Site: brandenburg
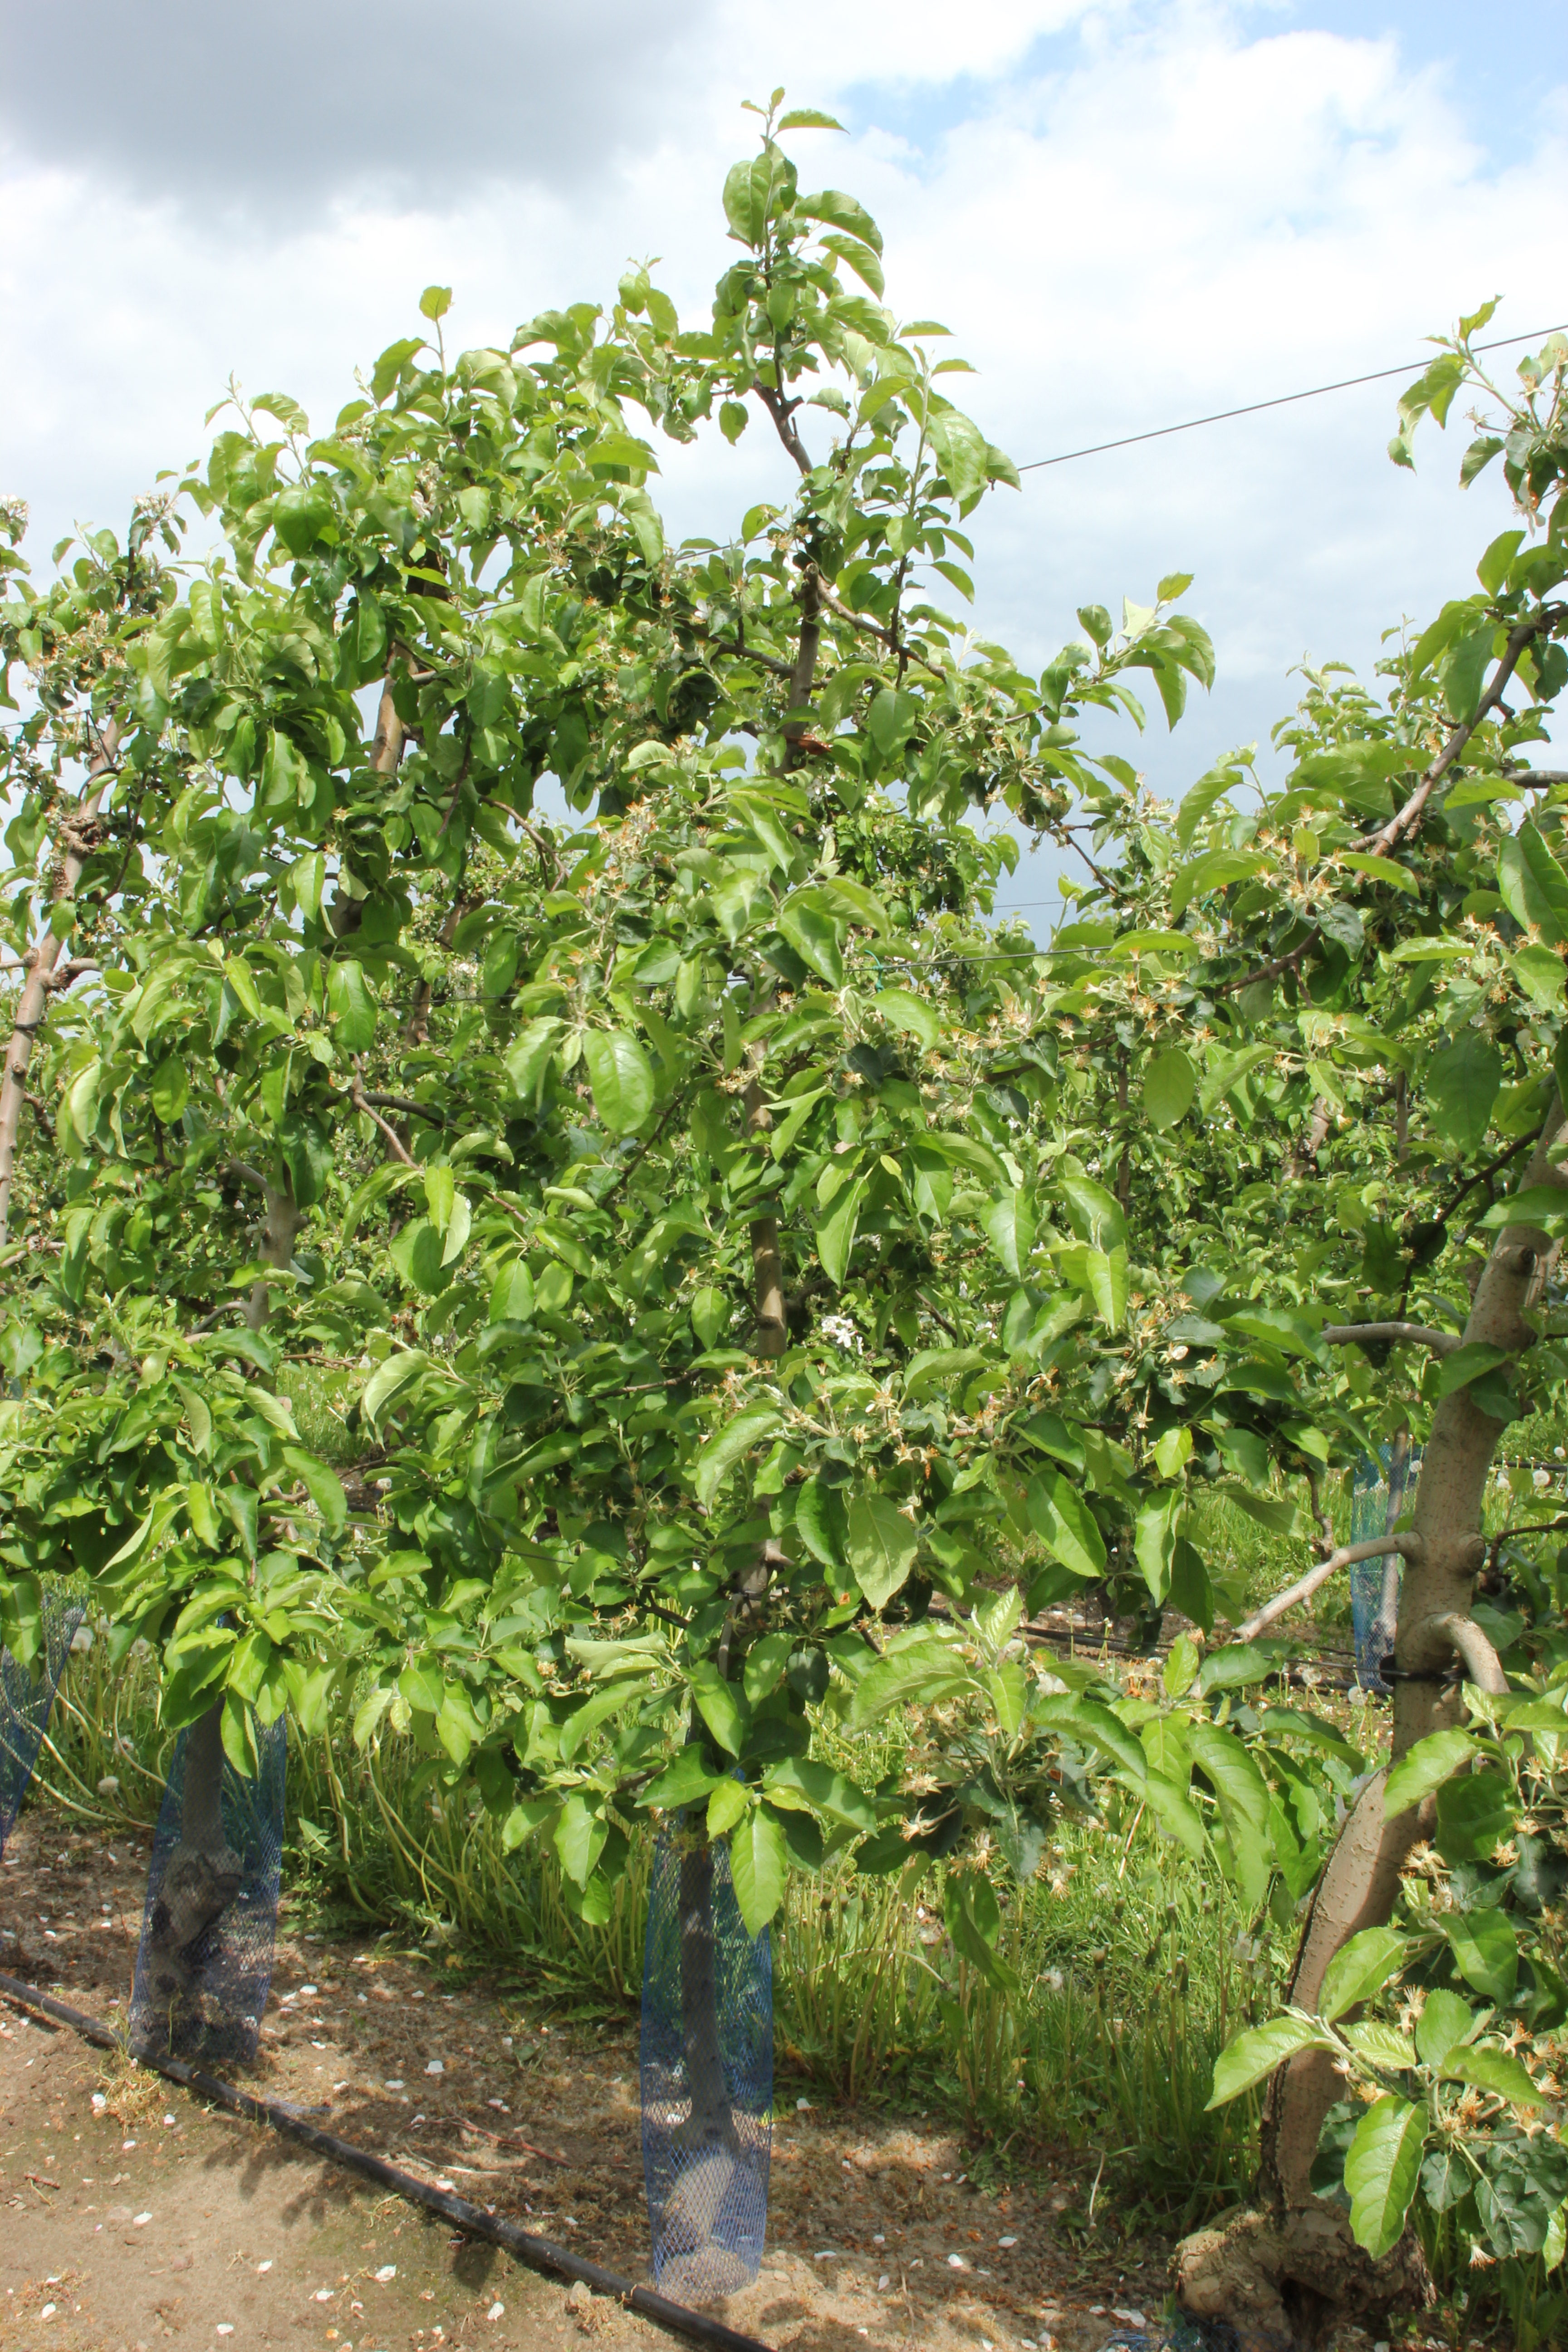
Growth stage (BBCH 67): Flowering